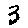
Label: 3